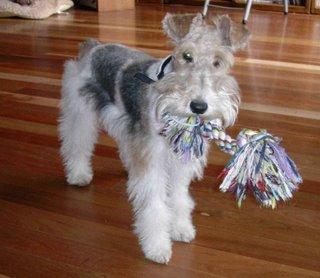
wire-haired_fox_terrier